Thomas Charles Sorby

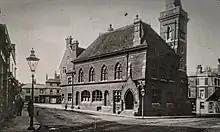
Bromley Town Hall in 1899

Charles Reeves and his pupil, Sorby, designed this listed building in "brick with stone-faced rusticated ground storey and dressings", which was completed by 1865. It has a doorway with a fanlight and carved keystone in its archway, and a carved stone relief of the Royal Arms over a window. L. S. Lowry sketched the arch behind the building. It was closed, and has been converted into flats.